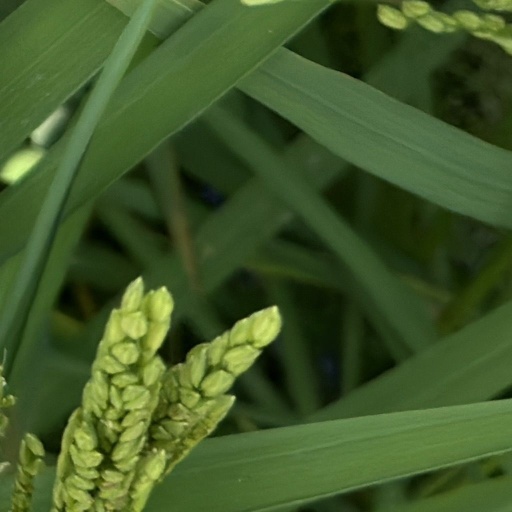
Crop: rice